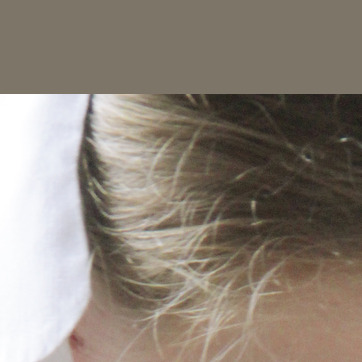
Material: hair